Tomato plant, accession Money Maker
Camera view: horizontal (90 deg, fisheye); turntable rotation: 300 degrees
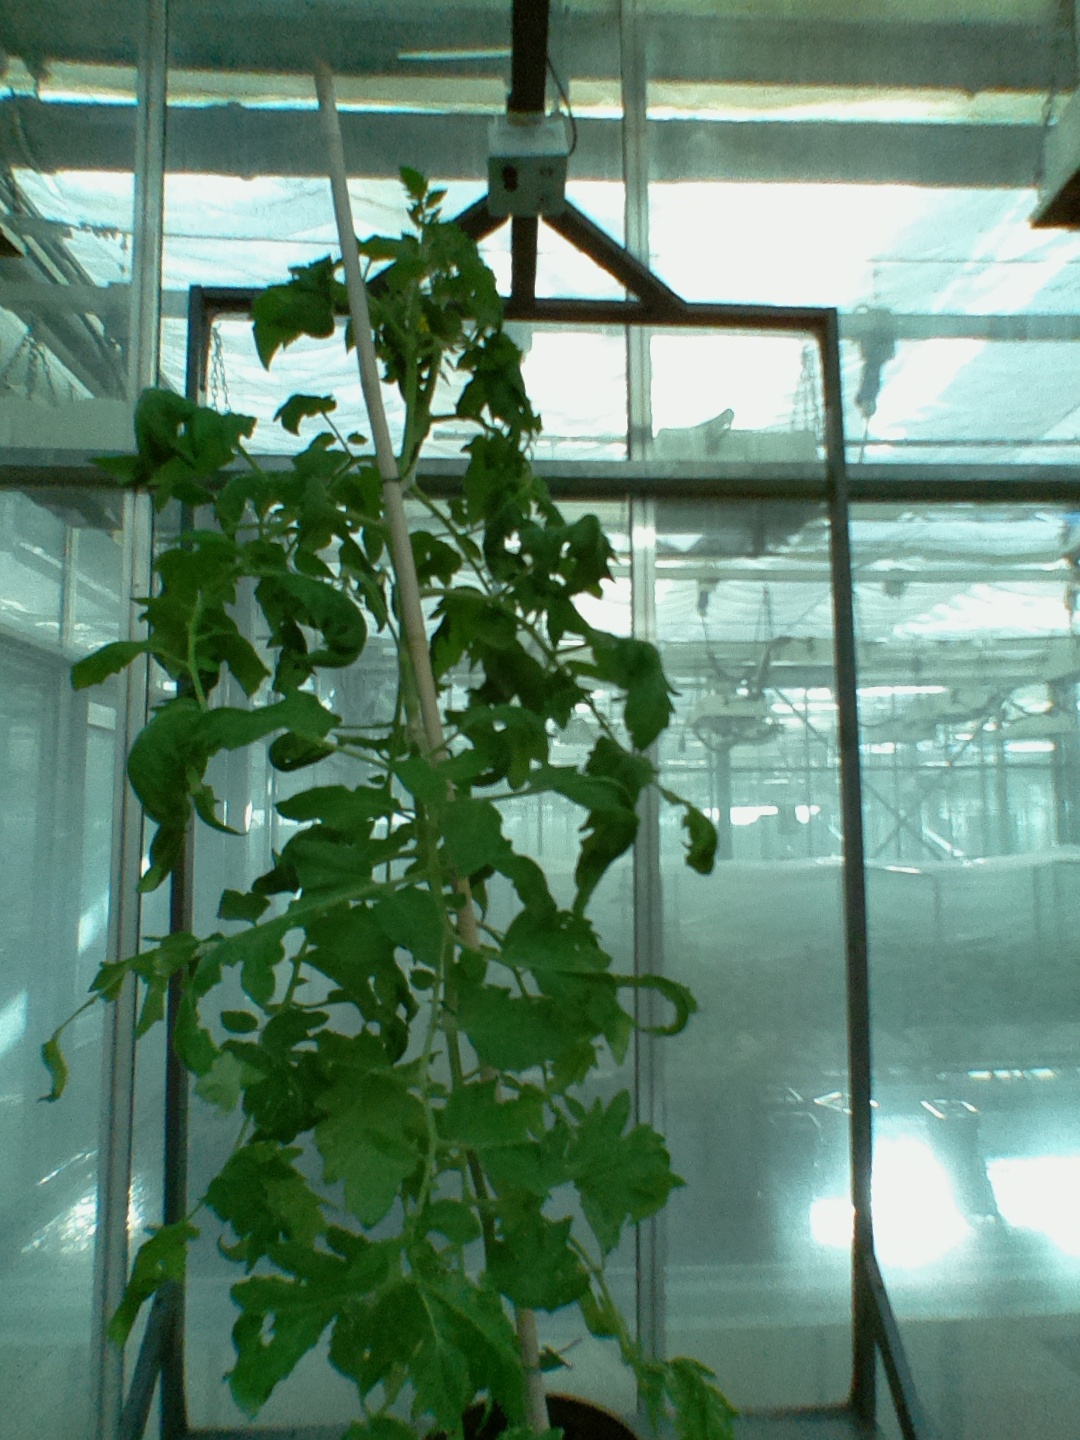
BBCH growth stage 65: Full flowering, 50%-60% of flowers open, first petals falling